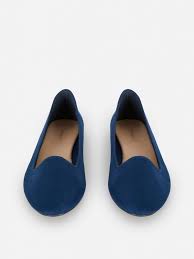
Label: Ballet Flat